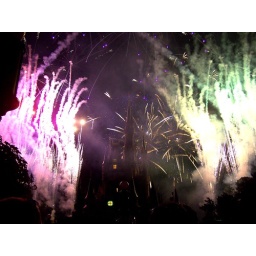
Pyrotechnics light up the evening sky over Cinderella' castle in the Magic Kingdom in Walt Disney World in Florida.